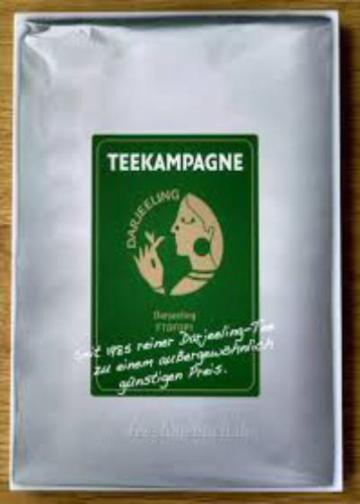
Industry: Food